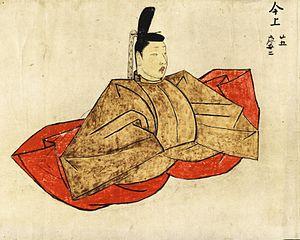
Cette page dresse une liste de personnalités nées au cours de l'année 1338 :